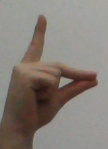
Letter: ta